PG Era

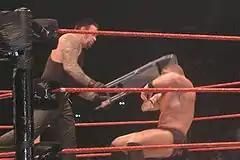
Chair shots to the head were banned in the PG Era

As WWE reverted to a more family-friendly style, previous staples in their programming were altered or dropped. Use of profanity was toned down. An example of this was when John Cena renamed his finishing maneuver from "FU" to "Attitude Adjustment" or the PPV event WWE One Night Stand changing the name to WWE Extreme Rules to avoid the sexual connotations. Sexual content involving female wrestlers was heavily toned down, with bra and panties matches being discontinued in 2008. Excessive violence was also toned down. Chair shots to the head became increasingly rare after Chris Benoit's double murder suicide, and were completely banned in 2010. In 2011, following their match at WrestleMania XXVII, The Undertaker and Triple H were both fined for chair shots to the head, despite the match being well received by the fans.